Arthur Blackburn

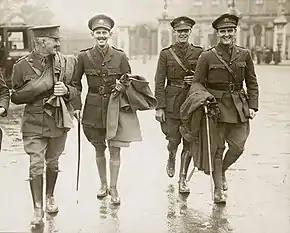
a group of four males in uniform walking along a street

Blackburn was the first member of the 10th Battalion and first South Australian to be awarded the VC, and his VC was earned in the costliest battle in Australian history. He was discharged from hospital on 30 September, and attended an investiture at Buckingham Palace on 4 October to receive his VC from King George V. The same day, McCann received the Military Cross for his own actions at Pozières that immediately preceded those of Blackburn. Blackburn embarked at Southampton for Australia aboard the hospital ship "Karoola" on 16 October for six months' rest, arriving home via Melbourne on 3 December. The train he arrived on was met by the state premier, Crawford Vaughan, but he declined to speak to the assembled crowd about his exploits. The following day he was fêted by the staff and students of St Peter's College.